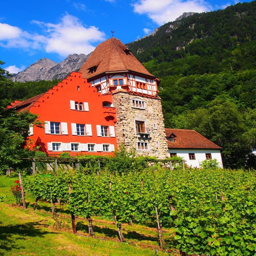
Red House